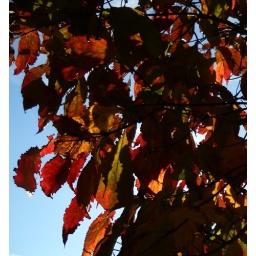
this is one of the only colorful trees in my neighborhood so far...